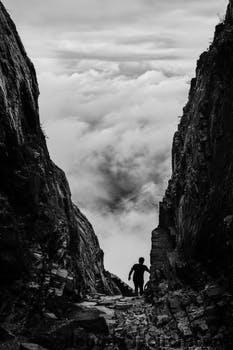
Label: Watermark